Political positions of Joe Lieberman

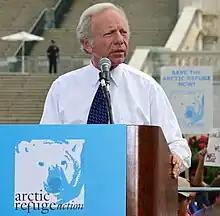
Senator Lieberman speaks at a 2005 event to keep Alaska wild to save polar bears among other arctic wildlifes

Lieberman co-sponsored the Clean Air Act (1990), introduced legislation in 1991 to give consumers more information about the dangers of pesticides, and has addressed the need to limit global warming.